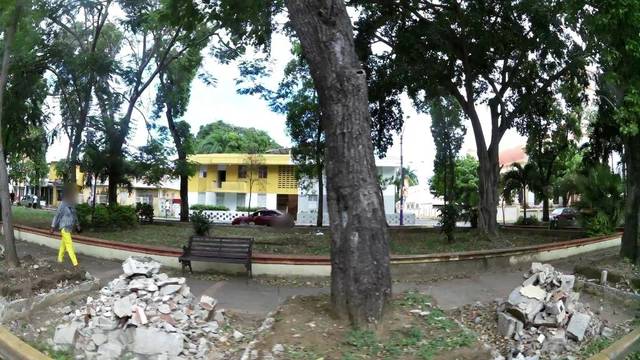
Region: Dominican Republic
Coordinates: 19.456, -70.713